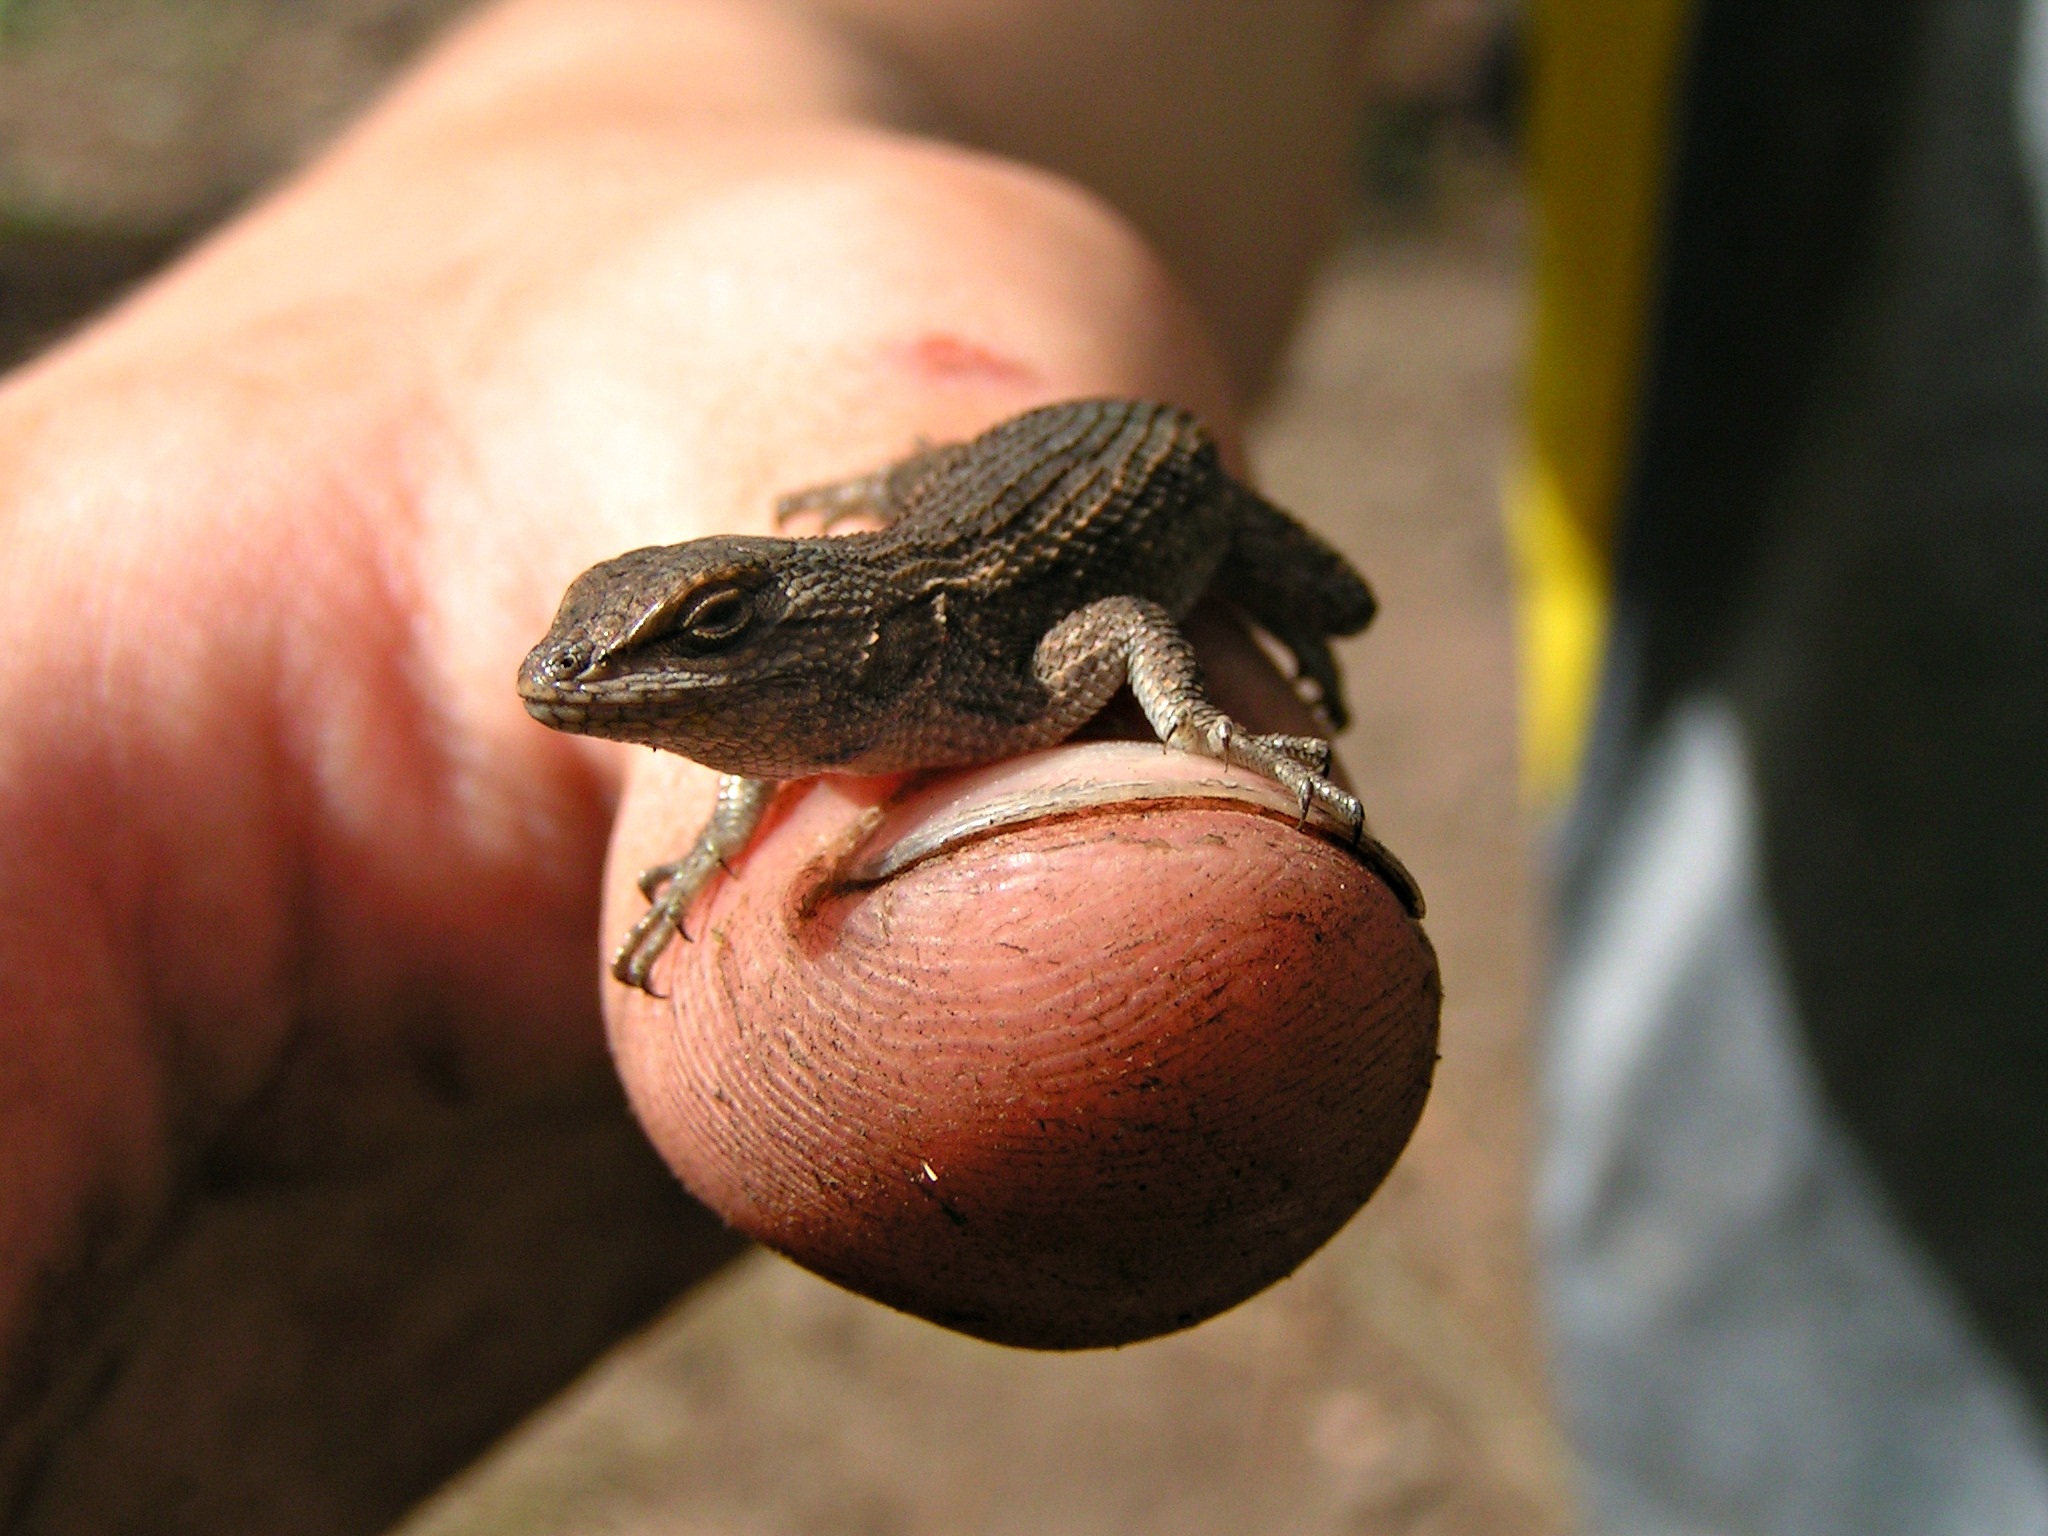
wildlife, reptile, amphibian, fauna, close up, vertebrate, macro photography